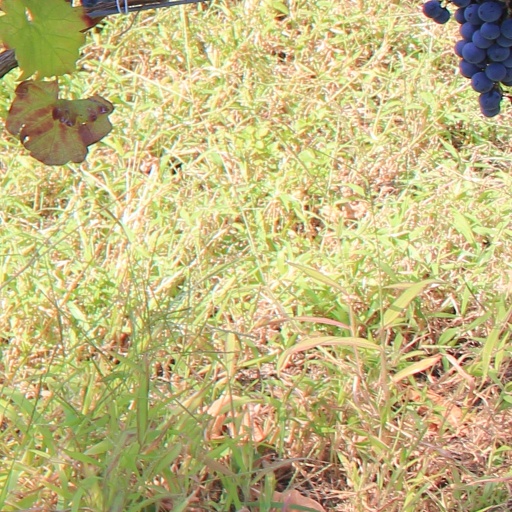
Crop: grape